Ladinia

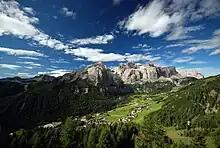
Sella group, view from Calfosch (Corvara)

As a Rhaeto-Romance language, Ladin was part of a large area, which about 1000 AD stretched from Ticino ("Tessin") and Grisons in the Swiss Alps to the Julian Alps (in present-day Slovenia) in the east.